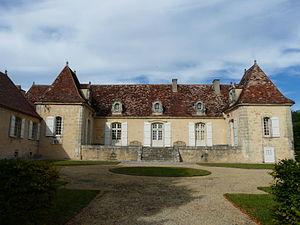
La façade sud-ouest du manoir de Sautet, Molères, Dordogne, France.
Cet article recense les monuments historiques de l'arrondissement de Bergerac, dans le département de la Dordogne, en France.